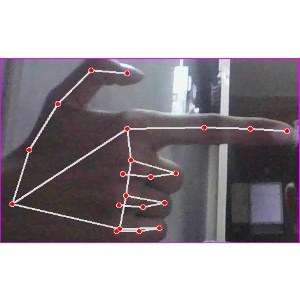
अक्षर: ब